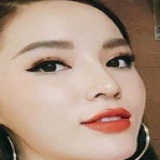
hoa hậu Jolie Nguyễn